Mediolana Bluff

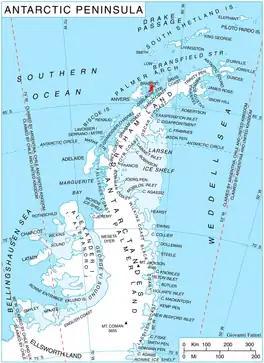
Location of Brabant Island in the Antarctic Peninsula region.

Mediolana Bluff is the ice-covered bluff of elevation 1300 m in the northwest part of Basarbovo Ridge in Stribog Mountains on Brabant Island in the Palmer Archipelago, Antarctica. It has steep and partly ice-free west and south slopes, and surmounts Malpighi Glacier to the southwest and Svetovrachene Glacier to the northeast.